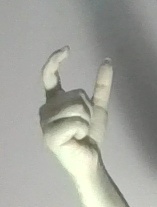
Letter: nun